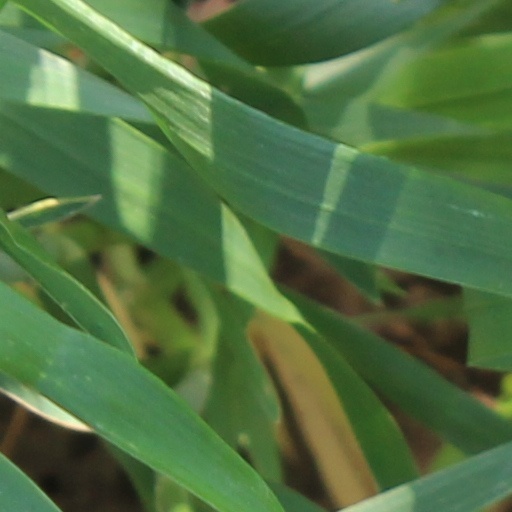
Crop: wheat